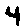
Label: 4